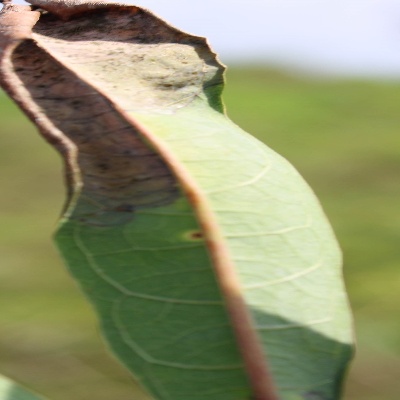
Crop: Cassava
Condition: bacterial blight